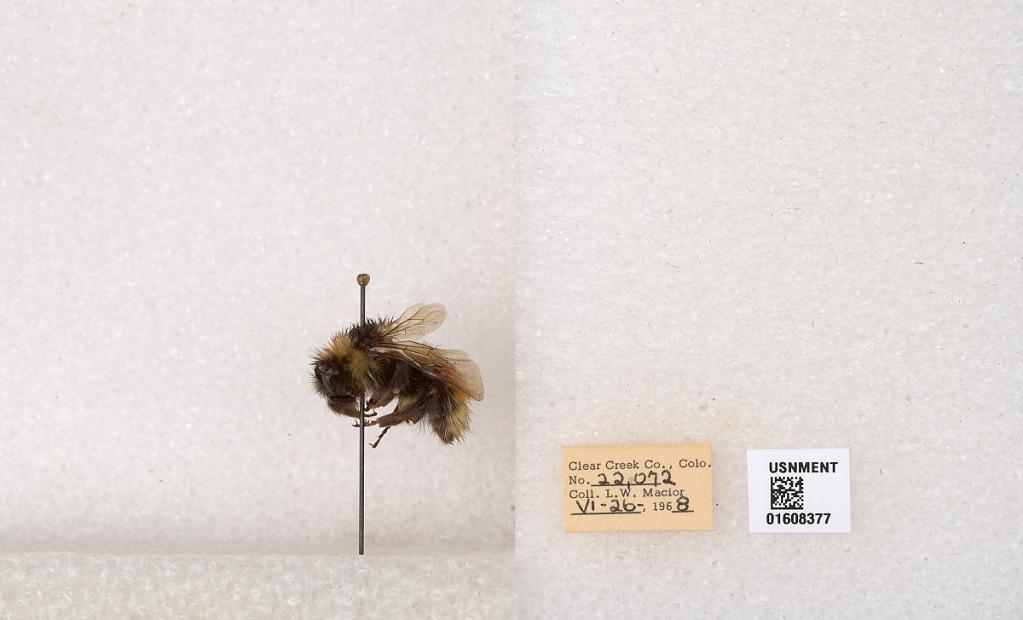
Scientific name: Bombus (Pyrobombus) sylvicola Kirby
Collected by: L. Macior
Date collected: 1968-6-26
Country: United States
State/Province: Colorado
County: Clear Creek
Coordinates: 39.6891, -105.644